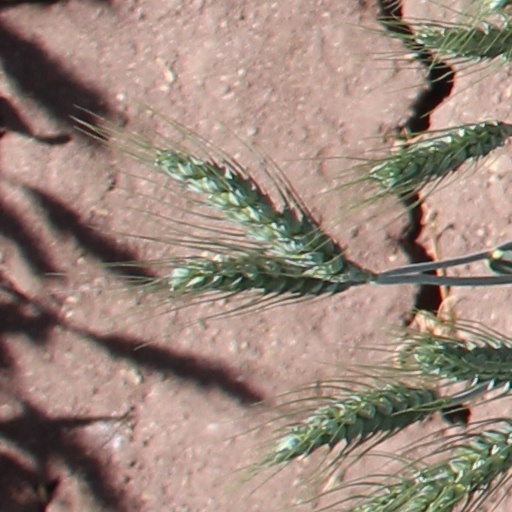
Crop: wheat